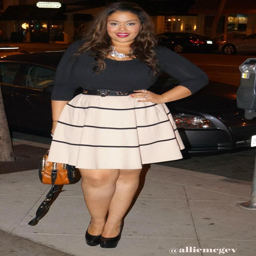
plus size style ... the skirt !